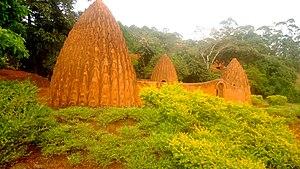
Cette image représente des cases Mousgoum, ce peuple des plaines du Nord-Cameroun du Sud-ouest du Tchad et de l'Est du Nigéria. Faites en boue séchée, elles sont reproduites ici à la Fondation Jean Félicien Gacha à Bangoulap, dans la région de l'Ouest.
La région de l'Extrême-Nord est l'une des dix régions du Cameroun et la plus peuplée, située dans le nord du pays et frontalière du Tchad et du Nigéria. Son chef-lieu est la ville de Maroua.
Les Mousgoum sont un peuple d'Afrique centrale et occidentale. Riverains du Moyen-Logone, ils sont surtout présents dans les plaines du nord-Cameroun et au sud-ouest du Tchad, également dans l'est du Nigeria. Ils font partie du groupe des Kirdis. Leur architecture traditionnelle a été très étudiée.